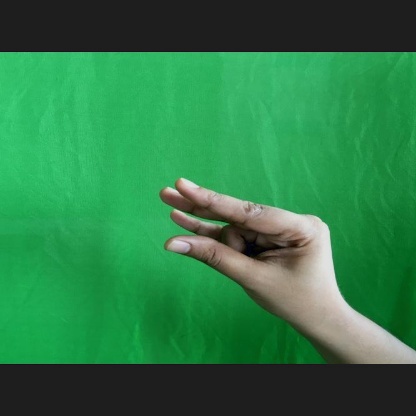
Mudra: Kangulam